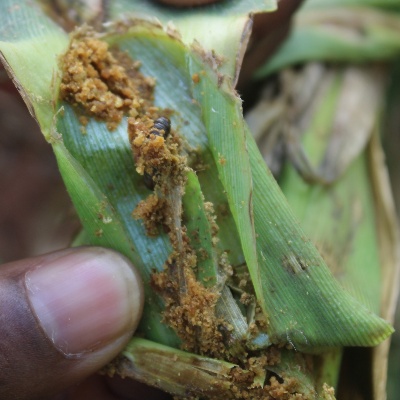
Crop: Maize
Condition: fall armyworm